Rick Segall

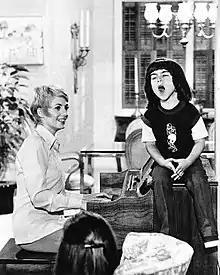
Segall (right) with Shirley Jones in "The Partridge Family", 1973

Richard Robert Segall III (born March 10, 1969) is an American film and television actor. He is best known for playing the singer Ricky Stevens in the American sitcom television series "The Partridge Family".